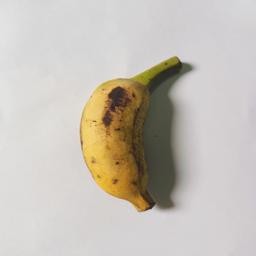
Banana variety: Bangla Kola